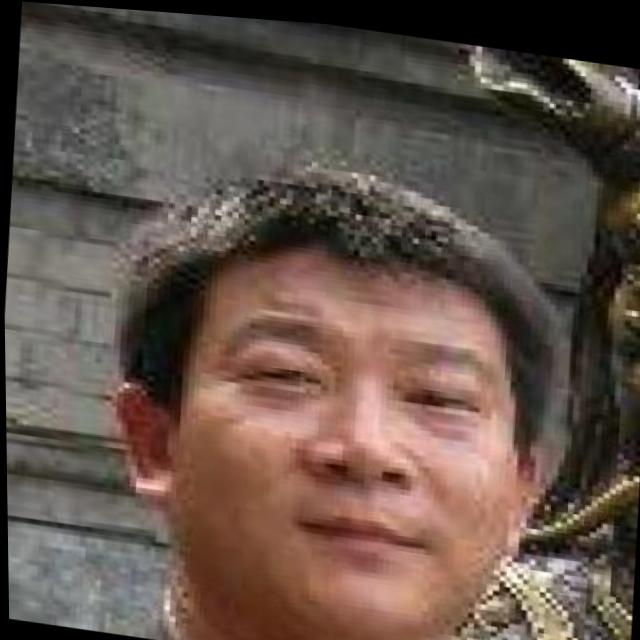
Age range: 21-44